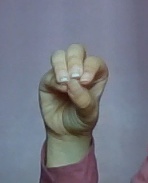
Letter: ha